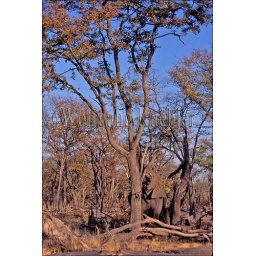
Botswana, okavango delta, moremi reserve, elephant pushing tree over to feed on leaves